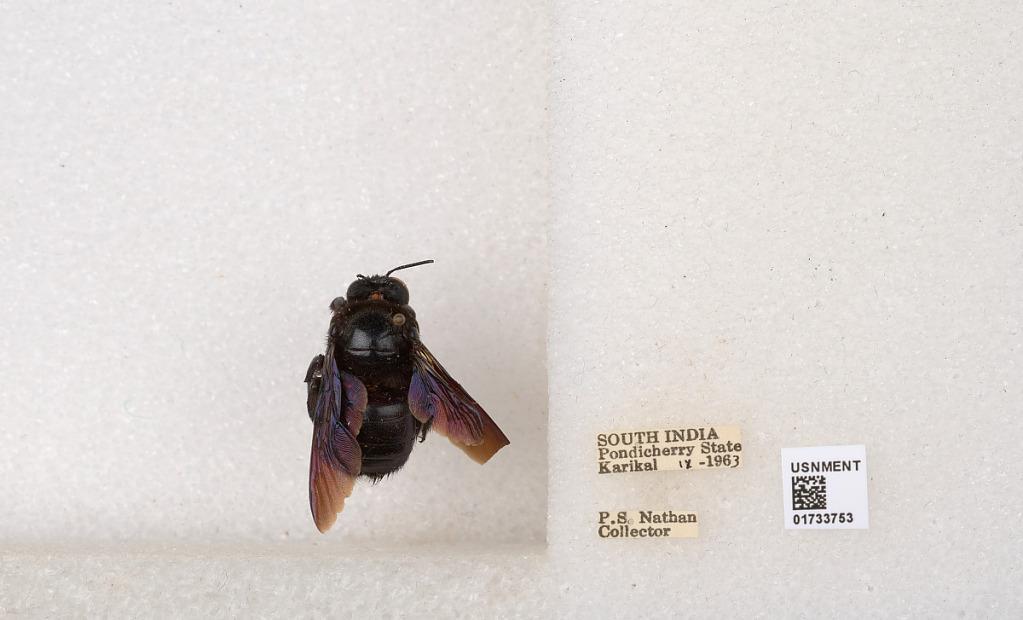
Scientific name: Xylocopa (Ctenoxylocopa) fenestrata (Fabricius)
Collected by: P. Nathan
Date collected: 1963-9-1
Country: India
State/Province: Puducherry
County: Karaikal
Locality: Karikal